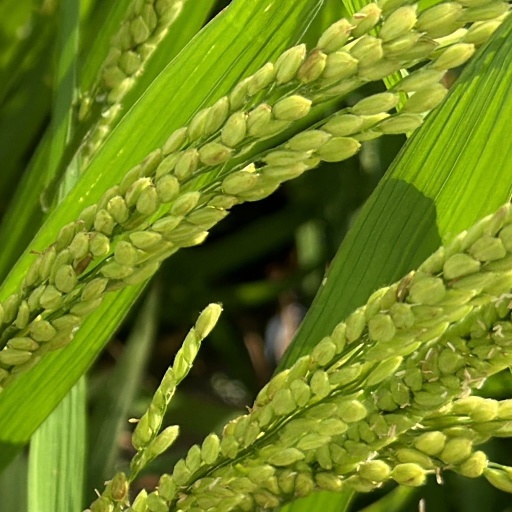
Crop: rice